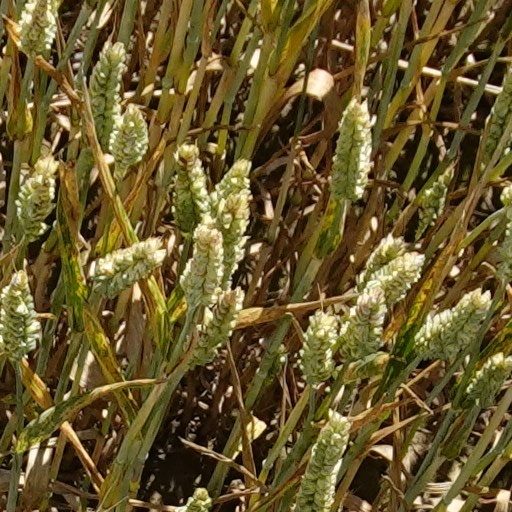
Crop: wheat